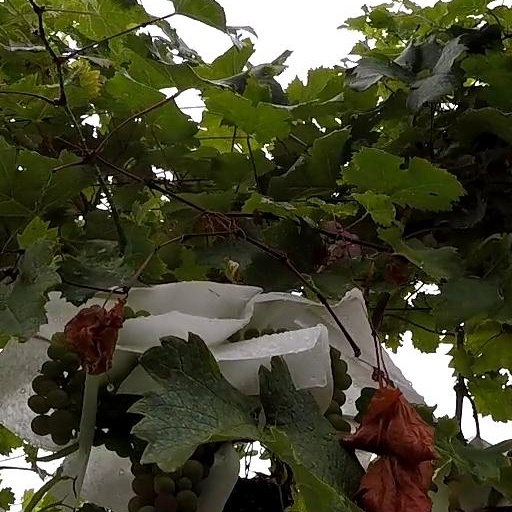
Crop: grape